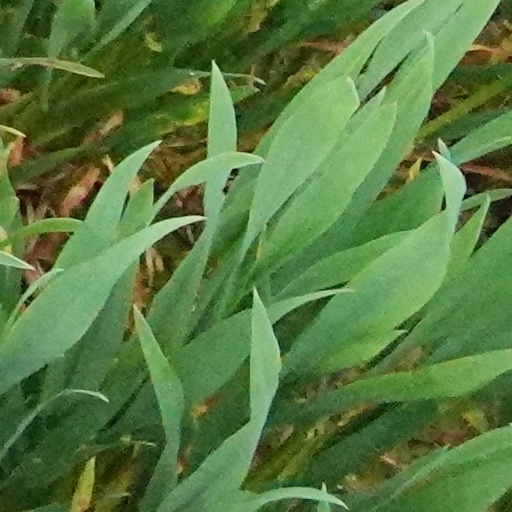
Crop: wheat